The Skatalites

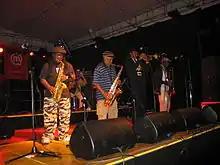

In early 1964, a meeting was held with all the would-be Skatalites at The Odeon Theatre. It was owned by The Tawari family who owned many theatres and were offering shows to the band if they formed a band. Lord Tanamo was liked by the Tawaris and they had encouraged him to help unite the musicians that had been playing on all these hits. By this time the various members had played on so many hit songs in so many different studios by so many singers, but few people knew who was playing the instruments because no producers were putting credits on the records. At that time most of the DJs who were spinning records in public, scratched off the titles or the entire label so nobody could spy on them, and know which recording they were even playing. The musicians were tired of working so hard for so little money and so little recognition. This story, and the story of many other groups and bands in Jamaica, is the theme of the film, "The Harder They Come".